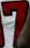
Number: 7